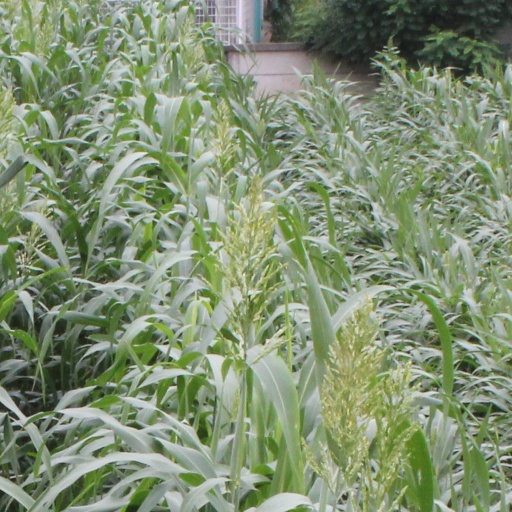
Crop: sorghum